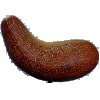
Label: Cucumber Ripe 1